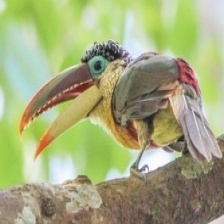
Species: CURL CRESTED ARACURI
Scientific name: PTEROGLOSSUS BEAUHARNAESII
ImageNet parent category: toucan